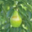
Label: pear